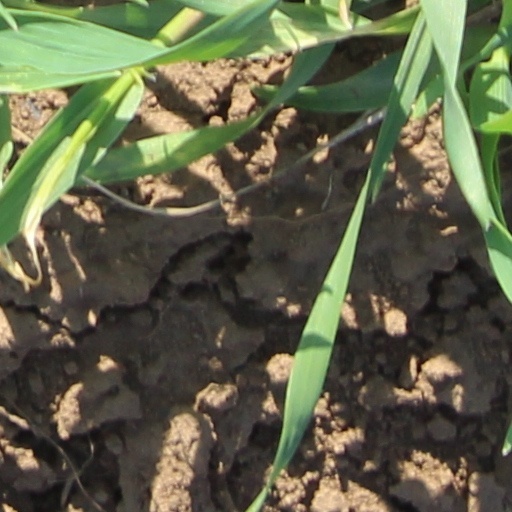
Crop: wheat